Elizabeth Hanes

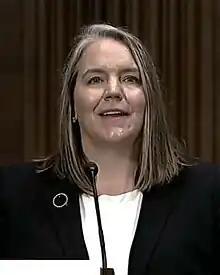

Elizabeth Wilson Hanes (née Elizabeth Slater Wilson, born 1978) is an American lawyer from Virginia who serves as a United States district judge for the United States District Court for the Eastern District of Virginia. She previously served as a United States magistrate judge of the same court.